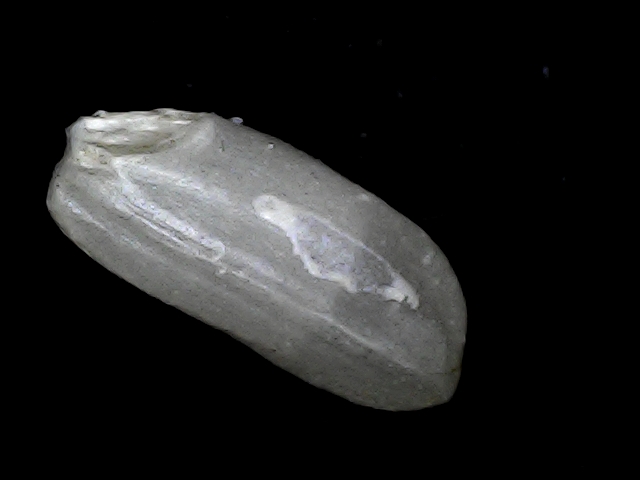
Rice variety: BD33